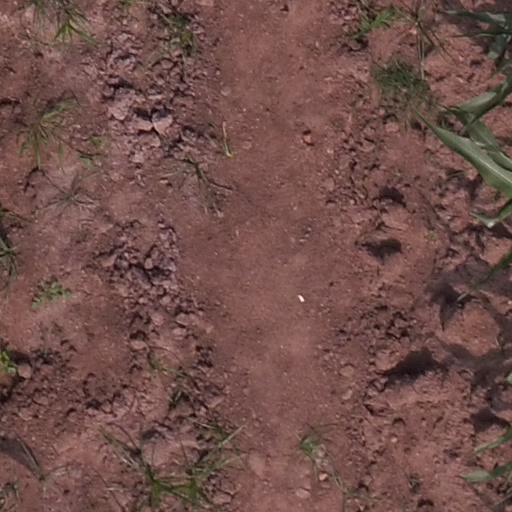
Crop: maize; corn